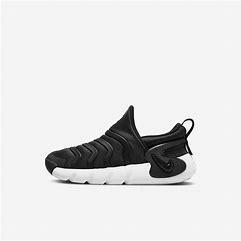
Brand: Nike
Model: Dynamo Go